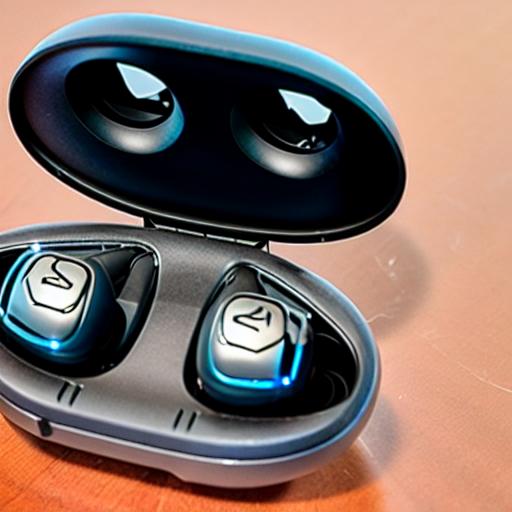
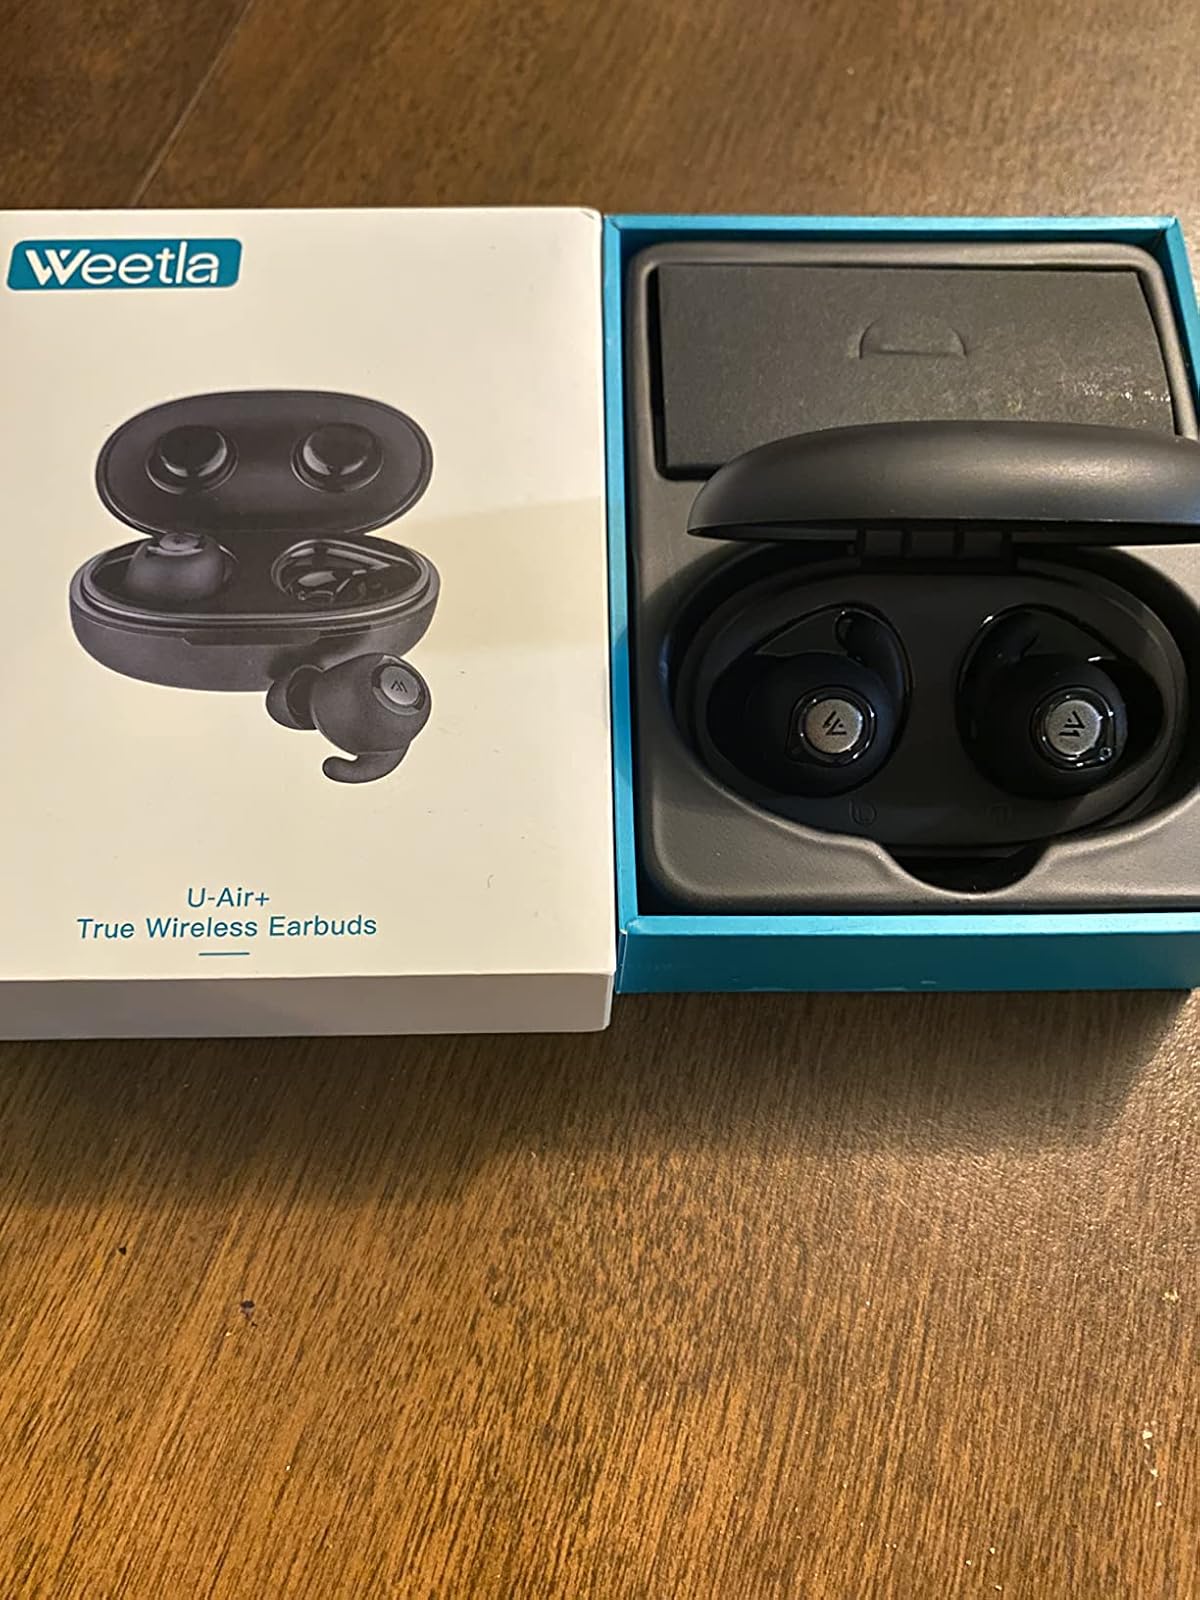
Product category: earbuds
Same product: no